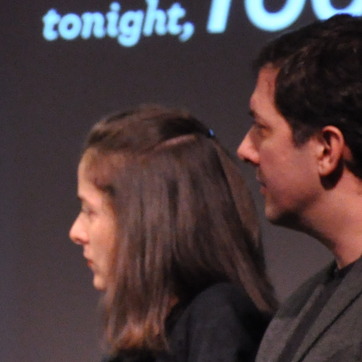
Material: hair